Pointe-Calumet

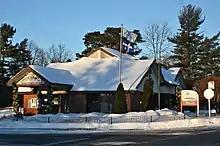
Pointe-Calumet town hall

Pointe-Calumet is served by routes 80 and 81 of the Exo Laurentides sector from Terminus Saint-Eustache via the Deux-Montagnes station.